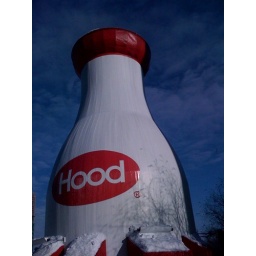
Crisp sky over the hood bottle on congress street.